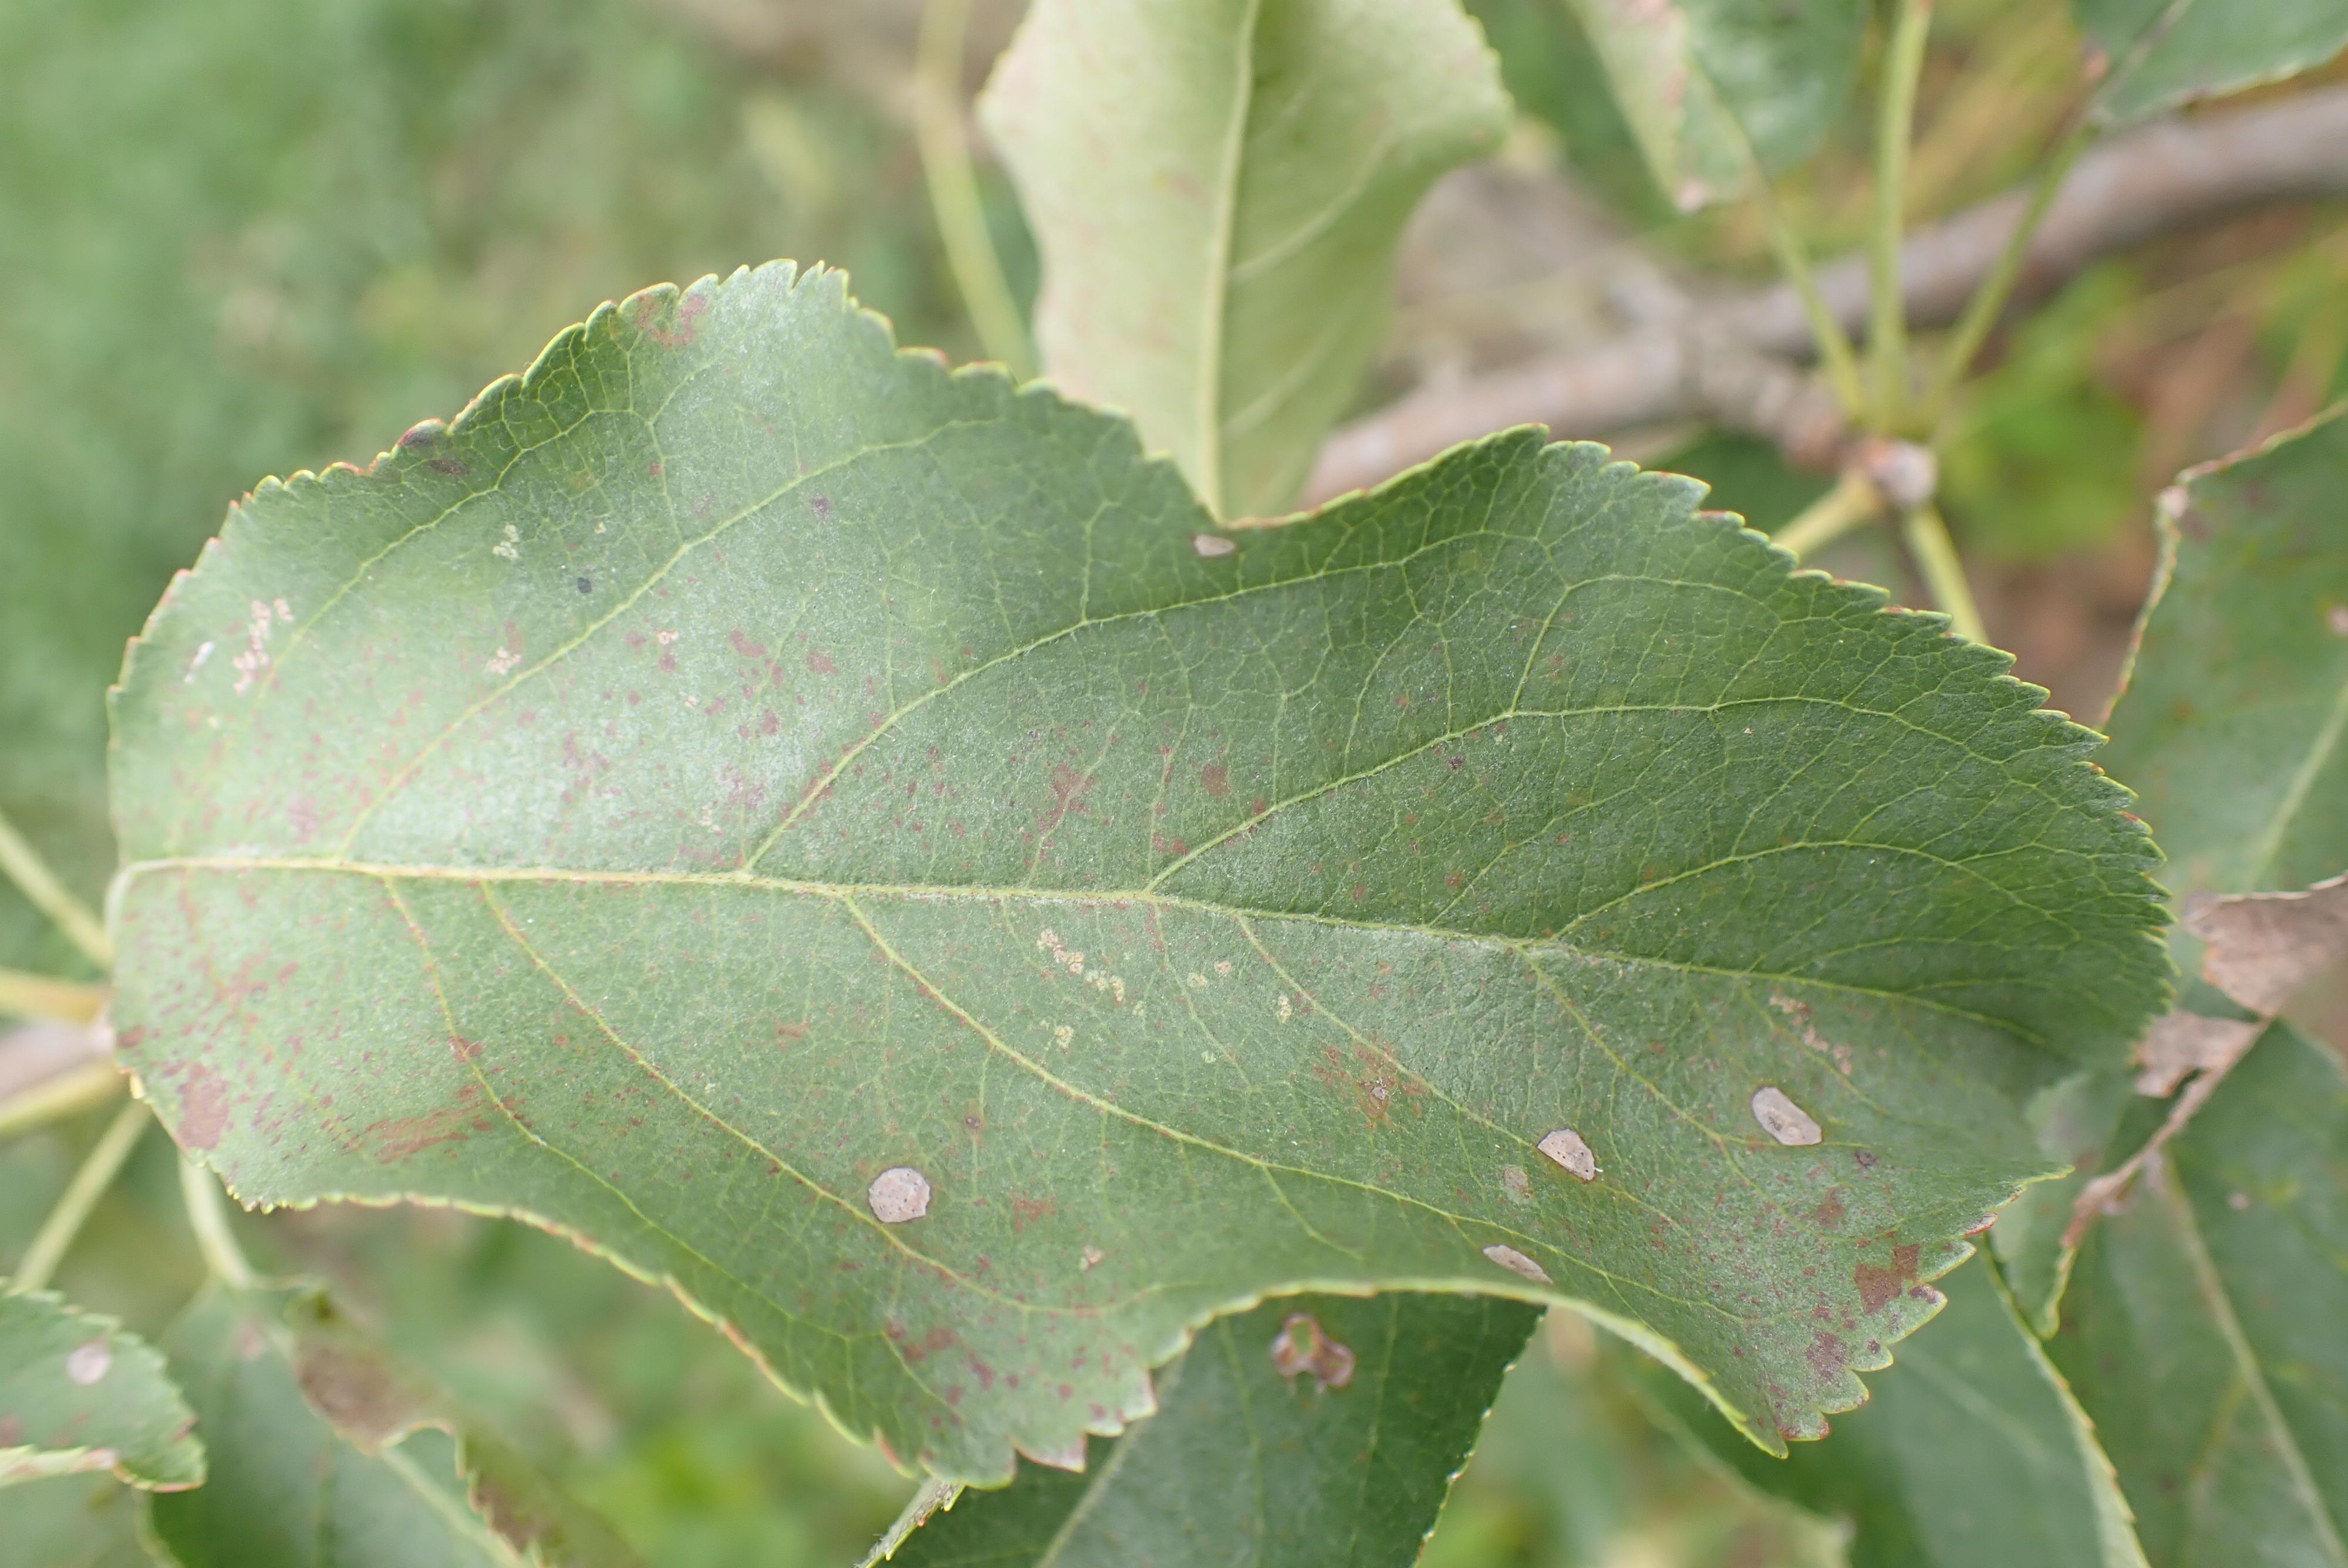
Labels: complex